Royal Navy State Funeral Gun Carriage

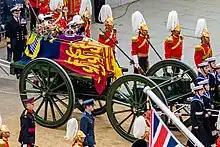
Closeup of the Royal Navy State Funeral Gun Carriage at Elizabeth II's state funeral

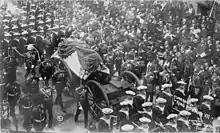
The Gun Carriage at the funeral of King Edward VII in 1910.

After Victoria's funeral, the Royal Navy retained the carriage; they may have refused to return it to the army. The navy was formally given the carriage by George V in 1910. The carriage has since been used at the funerals of Edward VII, George V, George VI, Sir Winston Churchill, Lord Mountbatten, and Elizabeth II. It is stored at the shore establishment HMS "Excellent", near Portsmouth. The staff instructors' mess displays the ropes used at the funeral of Edward VII. In storage the carriage is moved slightly every seven days, to allow its wheels to turn by a quarter to prevent them from being deformed. The carriage, including its gun barrel, are regularly polished. The carriage is held at 24-hours readiness for service in a facility kept at a constant temperature of and between 40 and 70% humidity to hinder fungal growth.